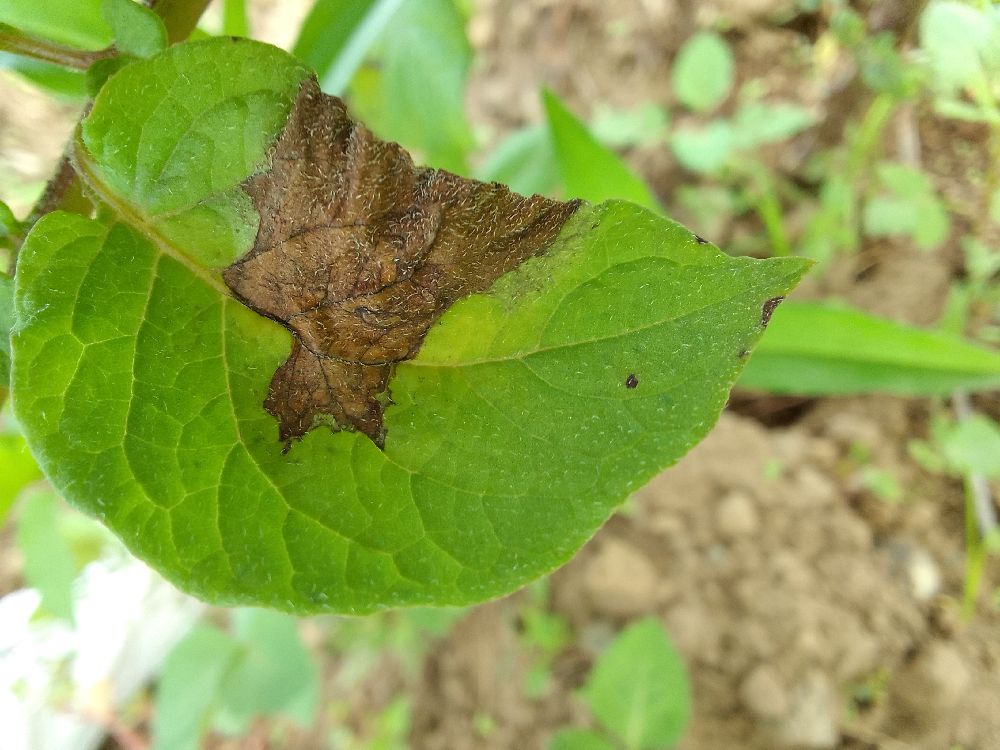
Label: Late blight